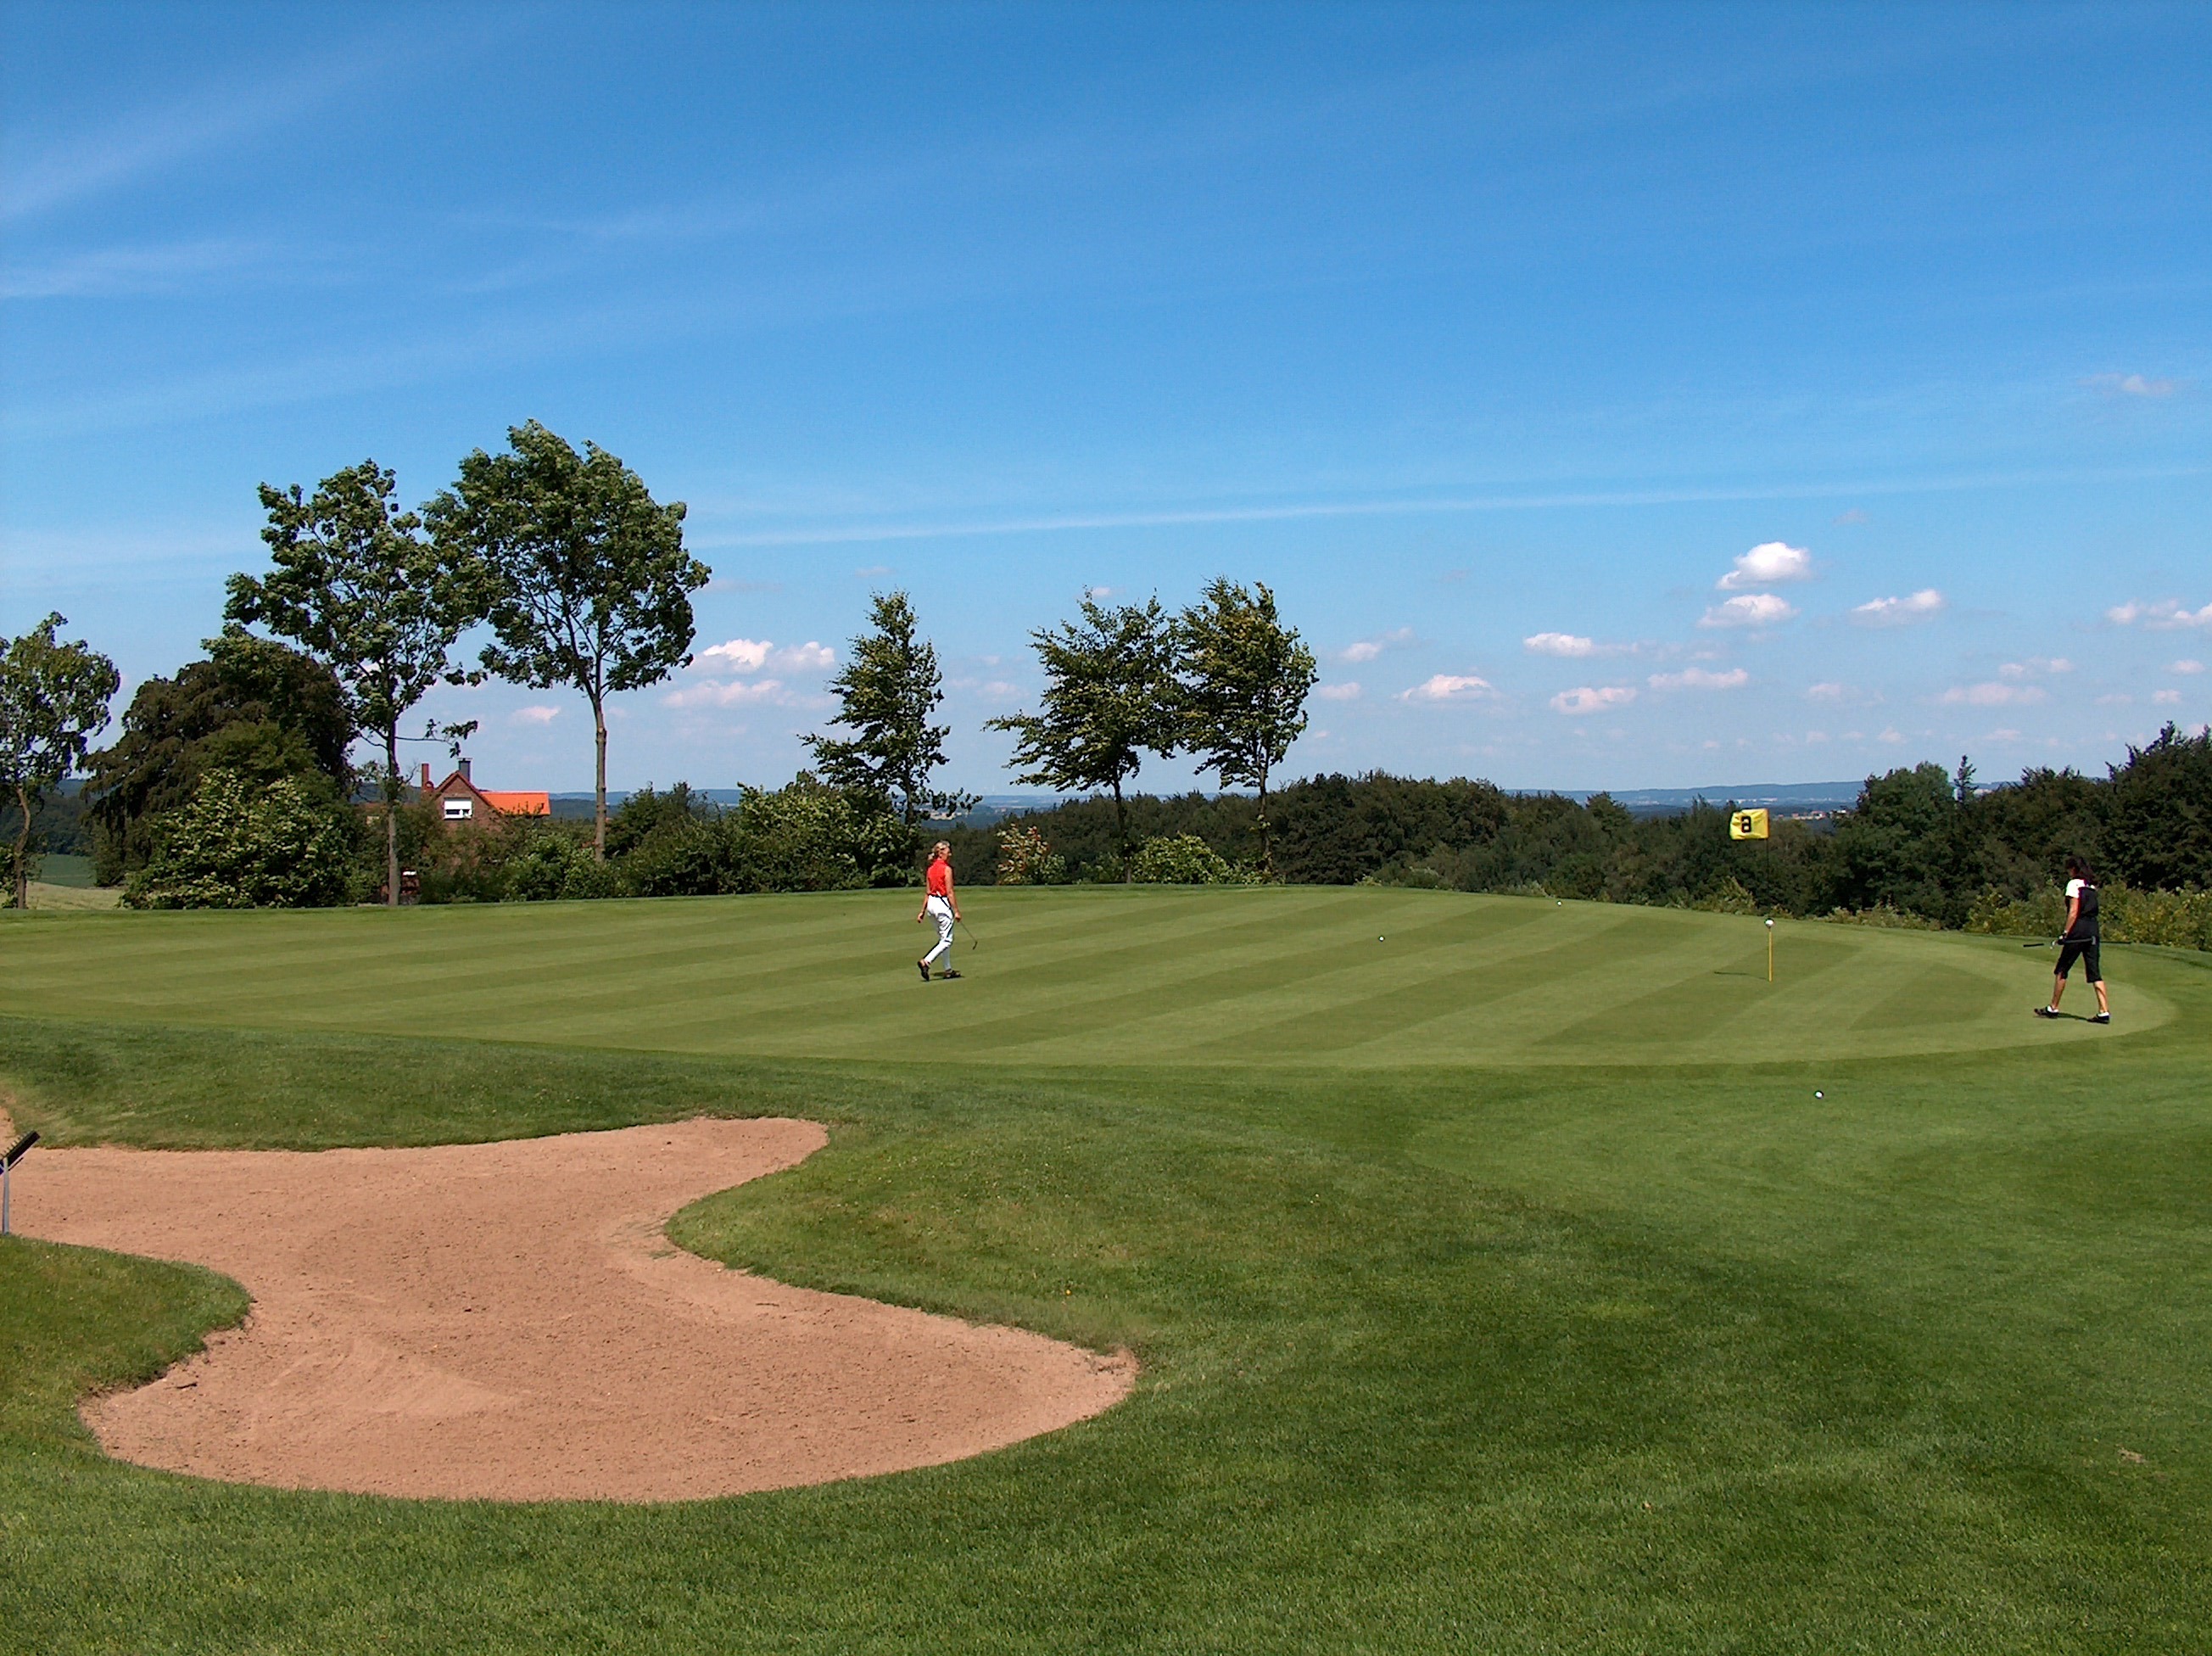
grass, sand, structure, sport, field, lawn, recreation, baseball field, golf, golf course, golf club, sports, grassland, rush, obstacle, bunker, golfer, ball game, baseball park, outdoor recreation, sport venue, pitch and putt, golf turf, sand bunkers